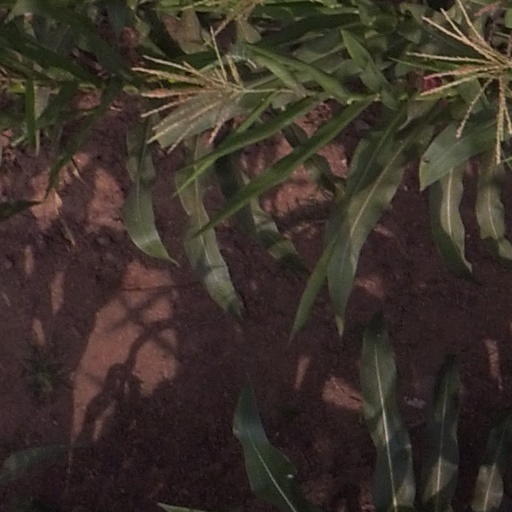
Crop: maize; corn